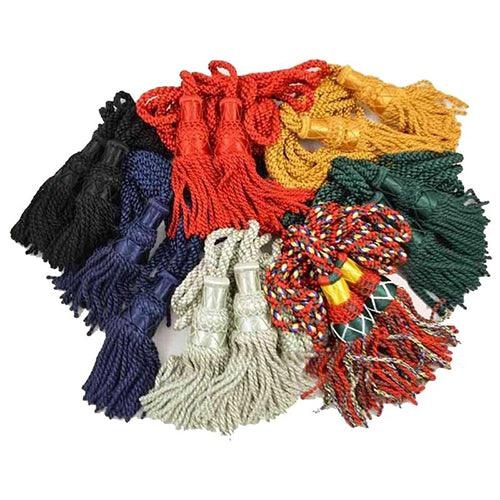
Silk Bagpipe Drone Cords
Brand: Kilberry Bagpipes
Silk Bagpipe Drone Cords Bagpipe drone cords are used to connect the three drones together. These drone cords are made from 100% silk and serve as the finishing touch to accentuate your bagpipes. With a wide range of colours, we have a set to suit everyone.
Category: Arts & Entertainment > Hobbies & Creative Arts > Musical Instrument & Orchestra Accessories > Woodwind Instrument Accessories